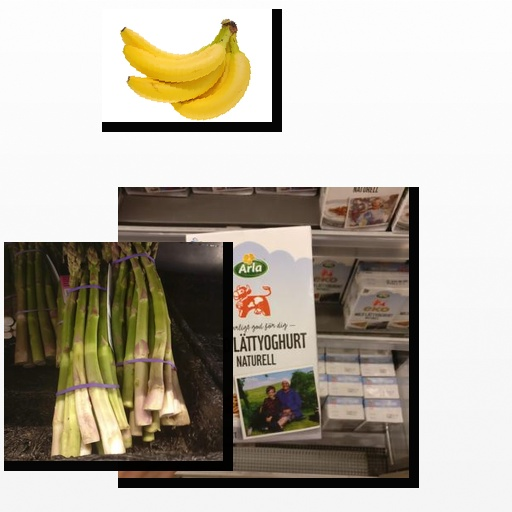
Food items: asparagus, natural_low_fat_yogurt, banana